6-meter band

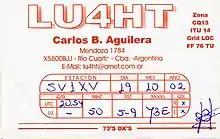
QSL card confirming an intercontinental contact between Argentina and Greece on 50 MHz

In North America, especially in the United States and Canada, the 6-meter band may be used by licensed amateurs for the safe operation of radio-controlled (RC) aircraft and other types of radio control hobby miniatures. By general agreement among the amateur radio community, 200 kHz of the 6 meter band is reserved for the telecommand of models, by licensed amateurs using amateur frequencies. The sub-band reserved for this use is 50.79–50.99 MHz with ten "specified" frequencies, numbered "00" through "09", spaced at 20 kHz apart from 50.800–50.980 MHz. The upper end of the band, starting at 53.0 MHz, and going upwards in 100 kHz steps to 53.8 MHz, used to be similarly reserved for RC modelers, but with the rise of amateur repeater stations operating above 53 MHz in the United States, and very few 53 MHz RC units in Canada, the move to the lower end of the 6 meter spectrum for radio-controlled model "flying" activities by amateur radio operators was undertaken in North America, starting in the early 1980s, and more-or-less completed by 1991. It is still completely legal for ground-level RC model operation (cars, boats, etc.) to be accomplished on any frequency within the band, above 50.1 MHz, by any licensed amateur operator in the United States; however, an indiscriminate choice of frequencies for RC operations is discouraged by the amateur radio community via its self-imposed band plan for 6 meters.